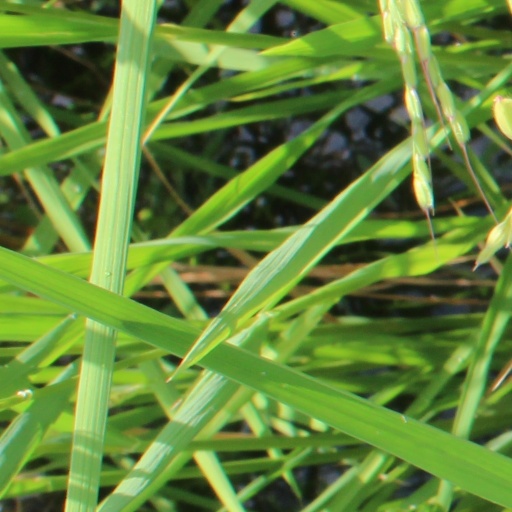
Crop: rice